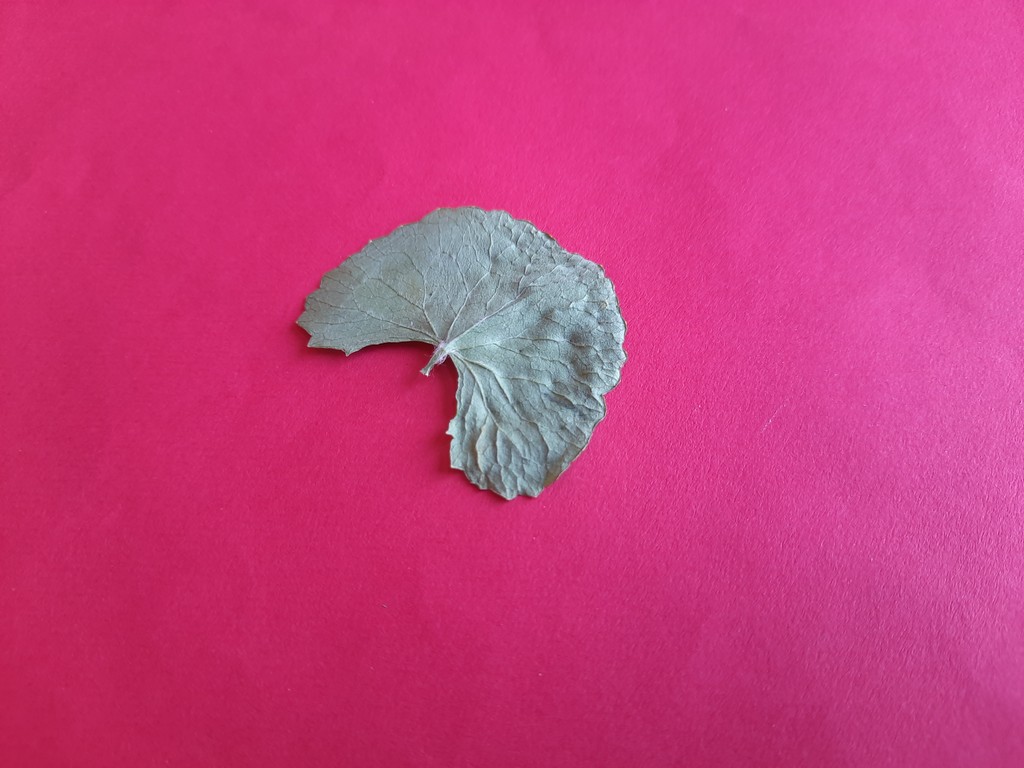
Label: Dried